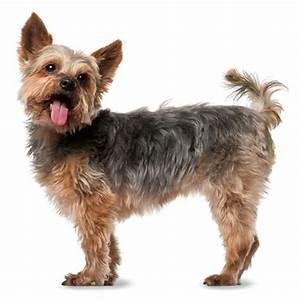
dog